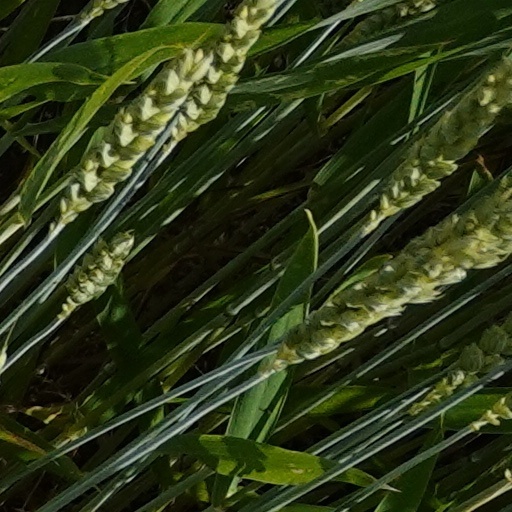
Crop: wheat